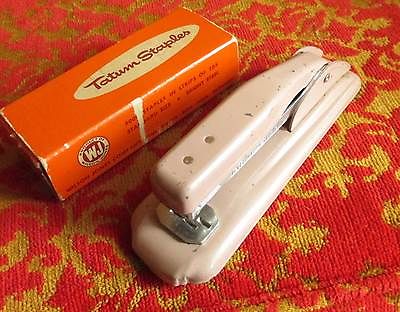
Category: stapler